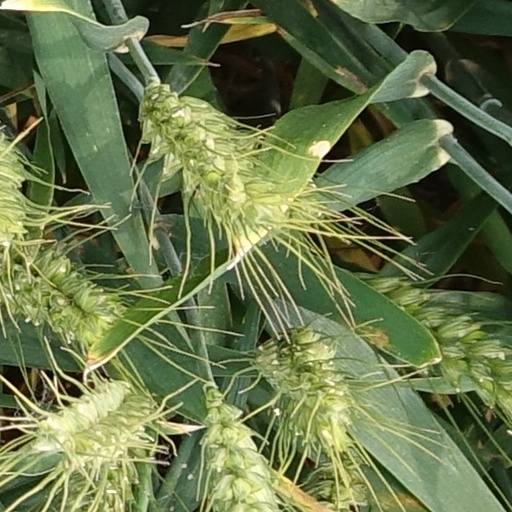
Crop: wheat